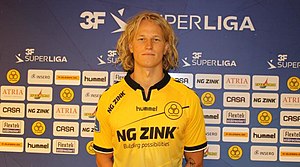
Magnus Jensen
Magnus Jensen på AC Horsens' spillergang
Magnus Jensen på AC Horsens' spillergang
Magnus Riisgaard Jensen er en dansk professionel fodboldspiller, der spiller for superligaklubben AC Horsens, som købte ham fri fra Skive IK den 23. december 2019.